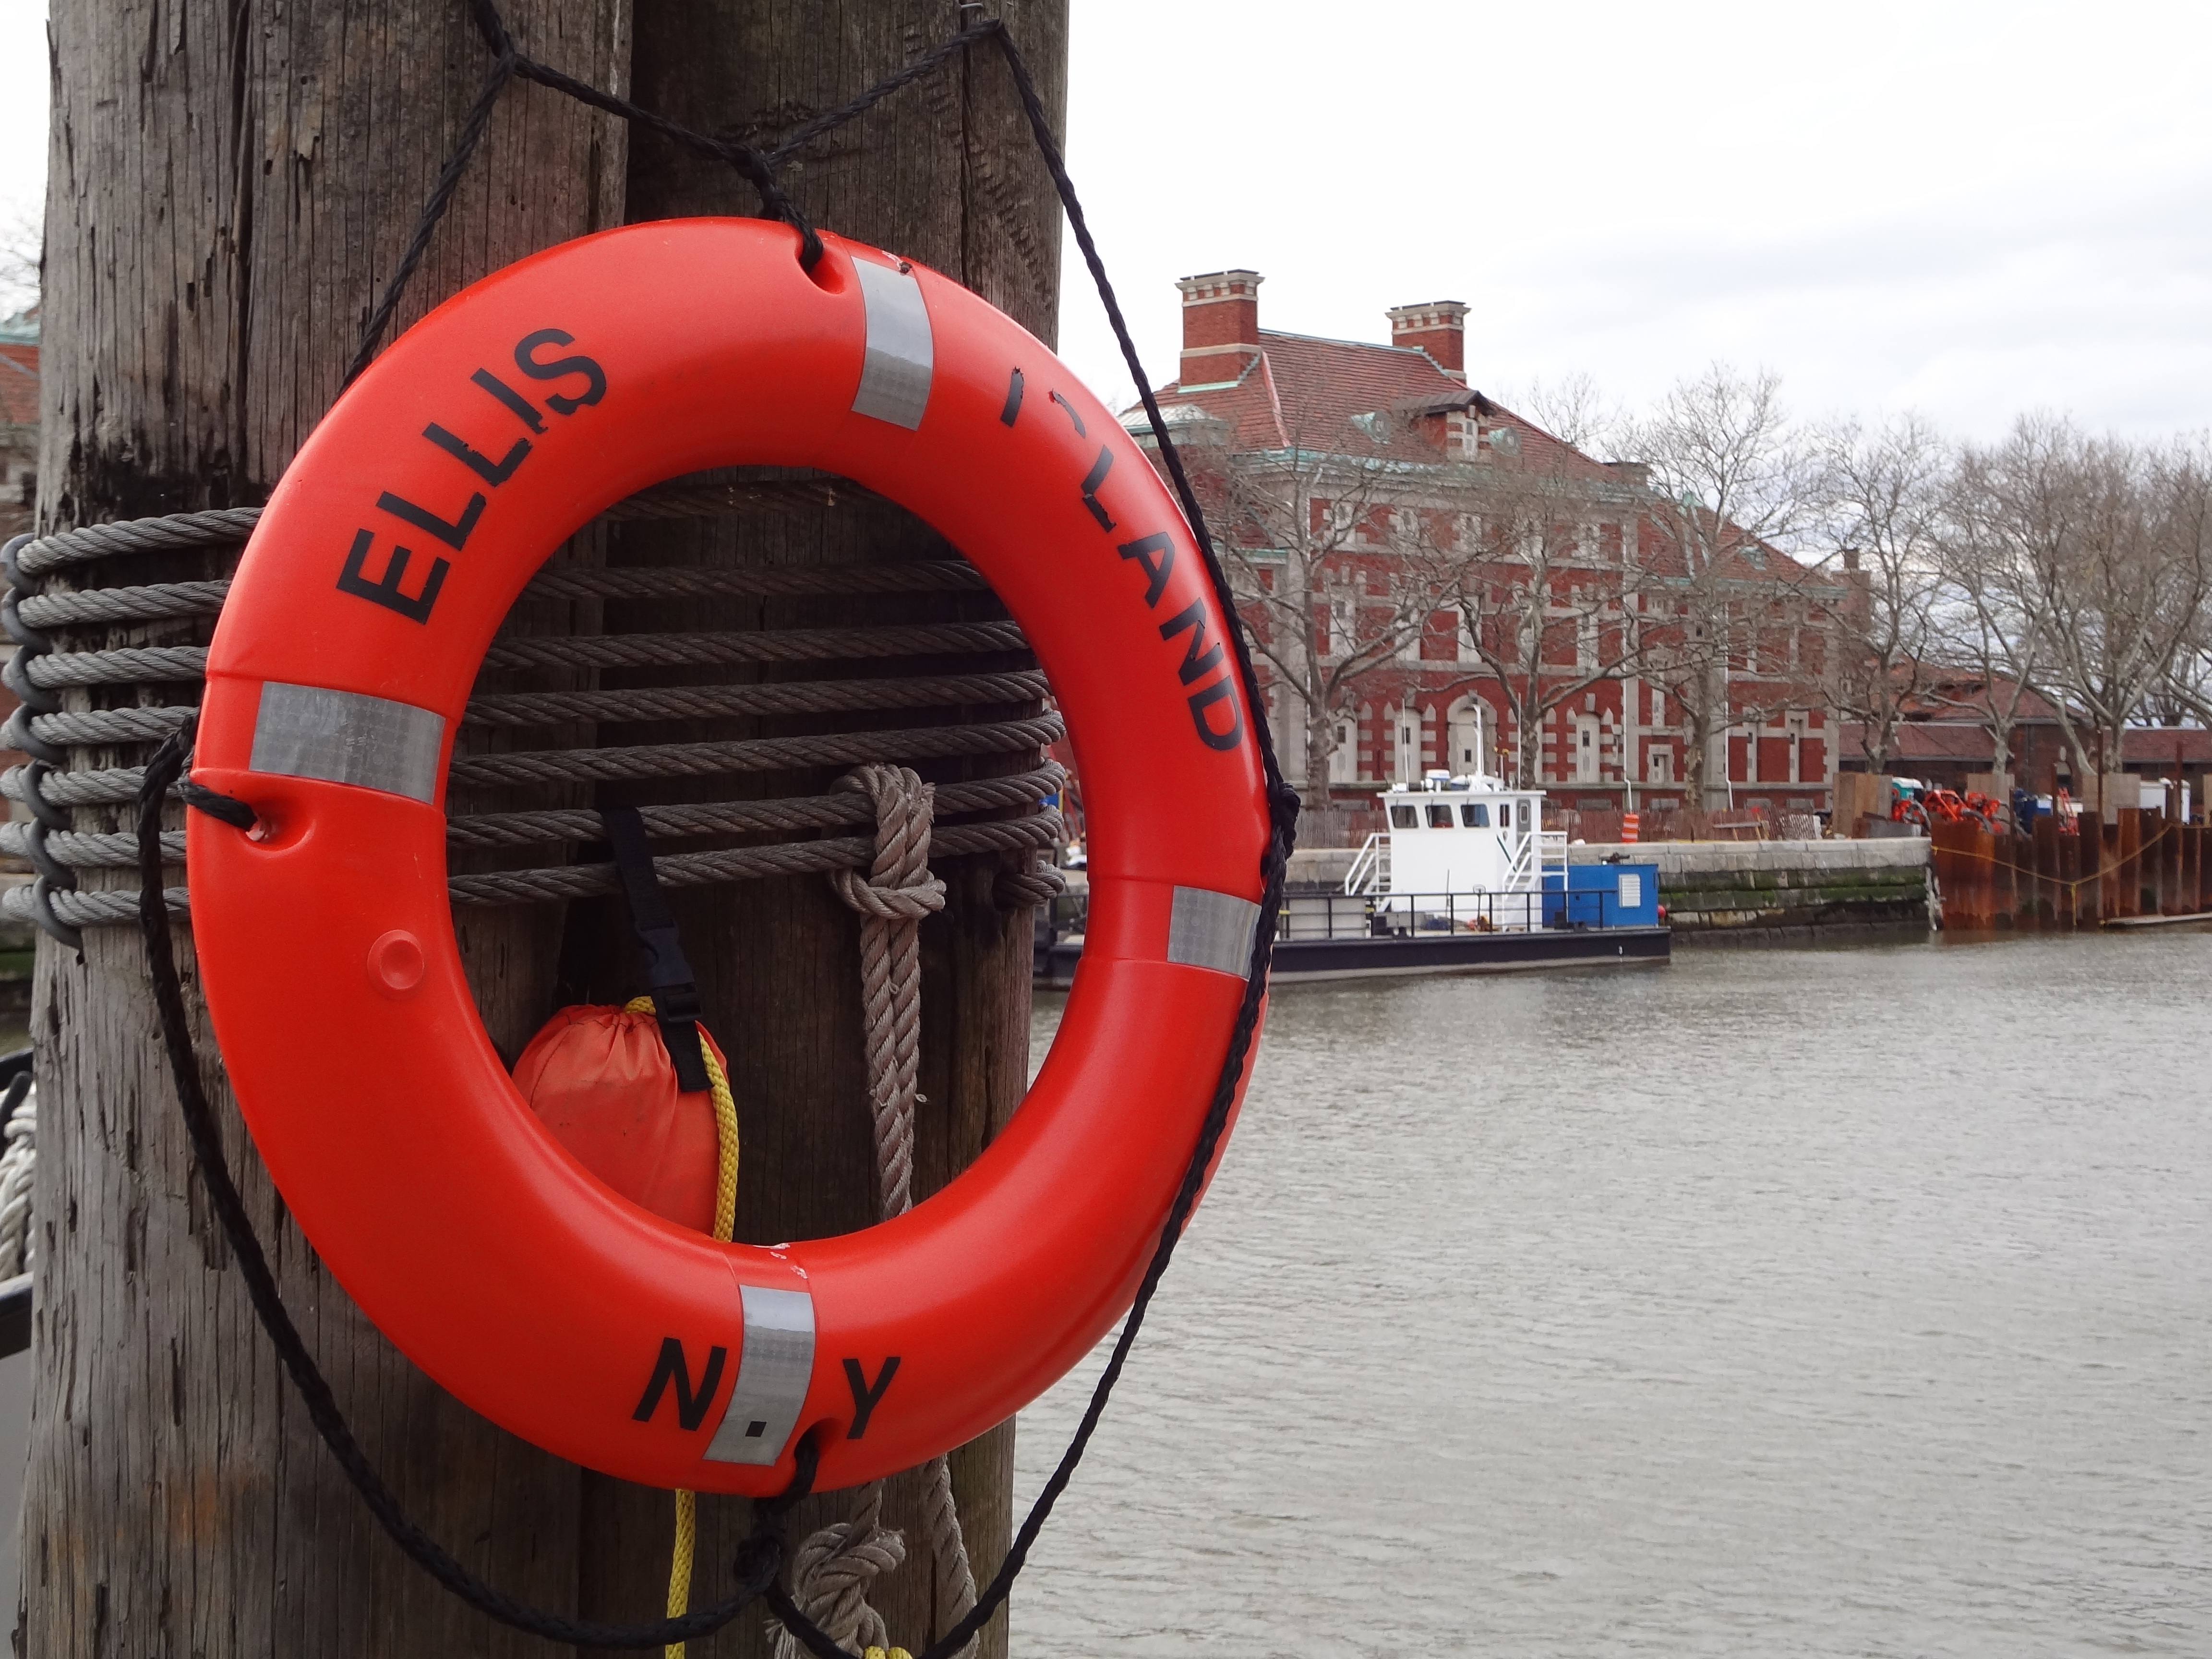
boat, wheel, new york, monument, vehicle, symbol, america, watercraft, ellis island